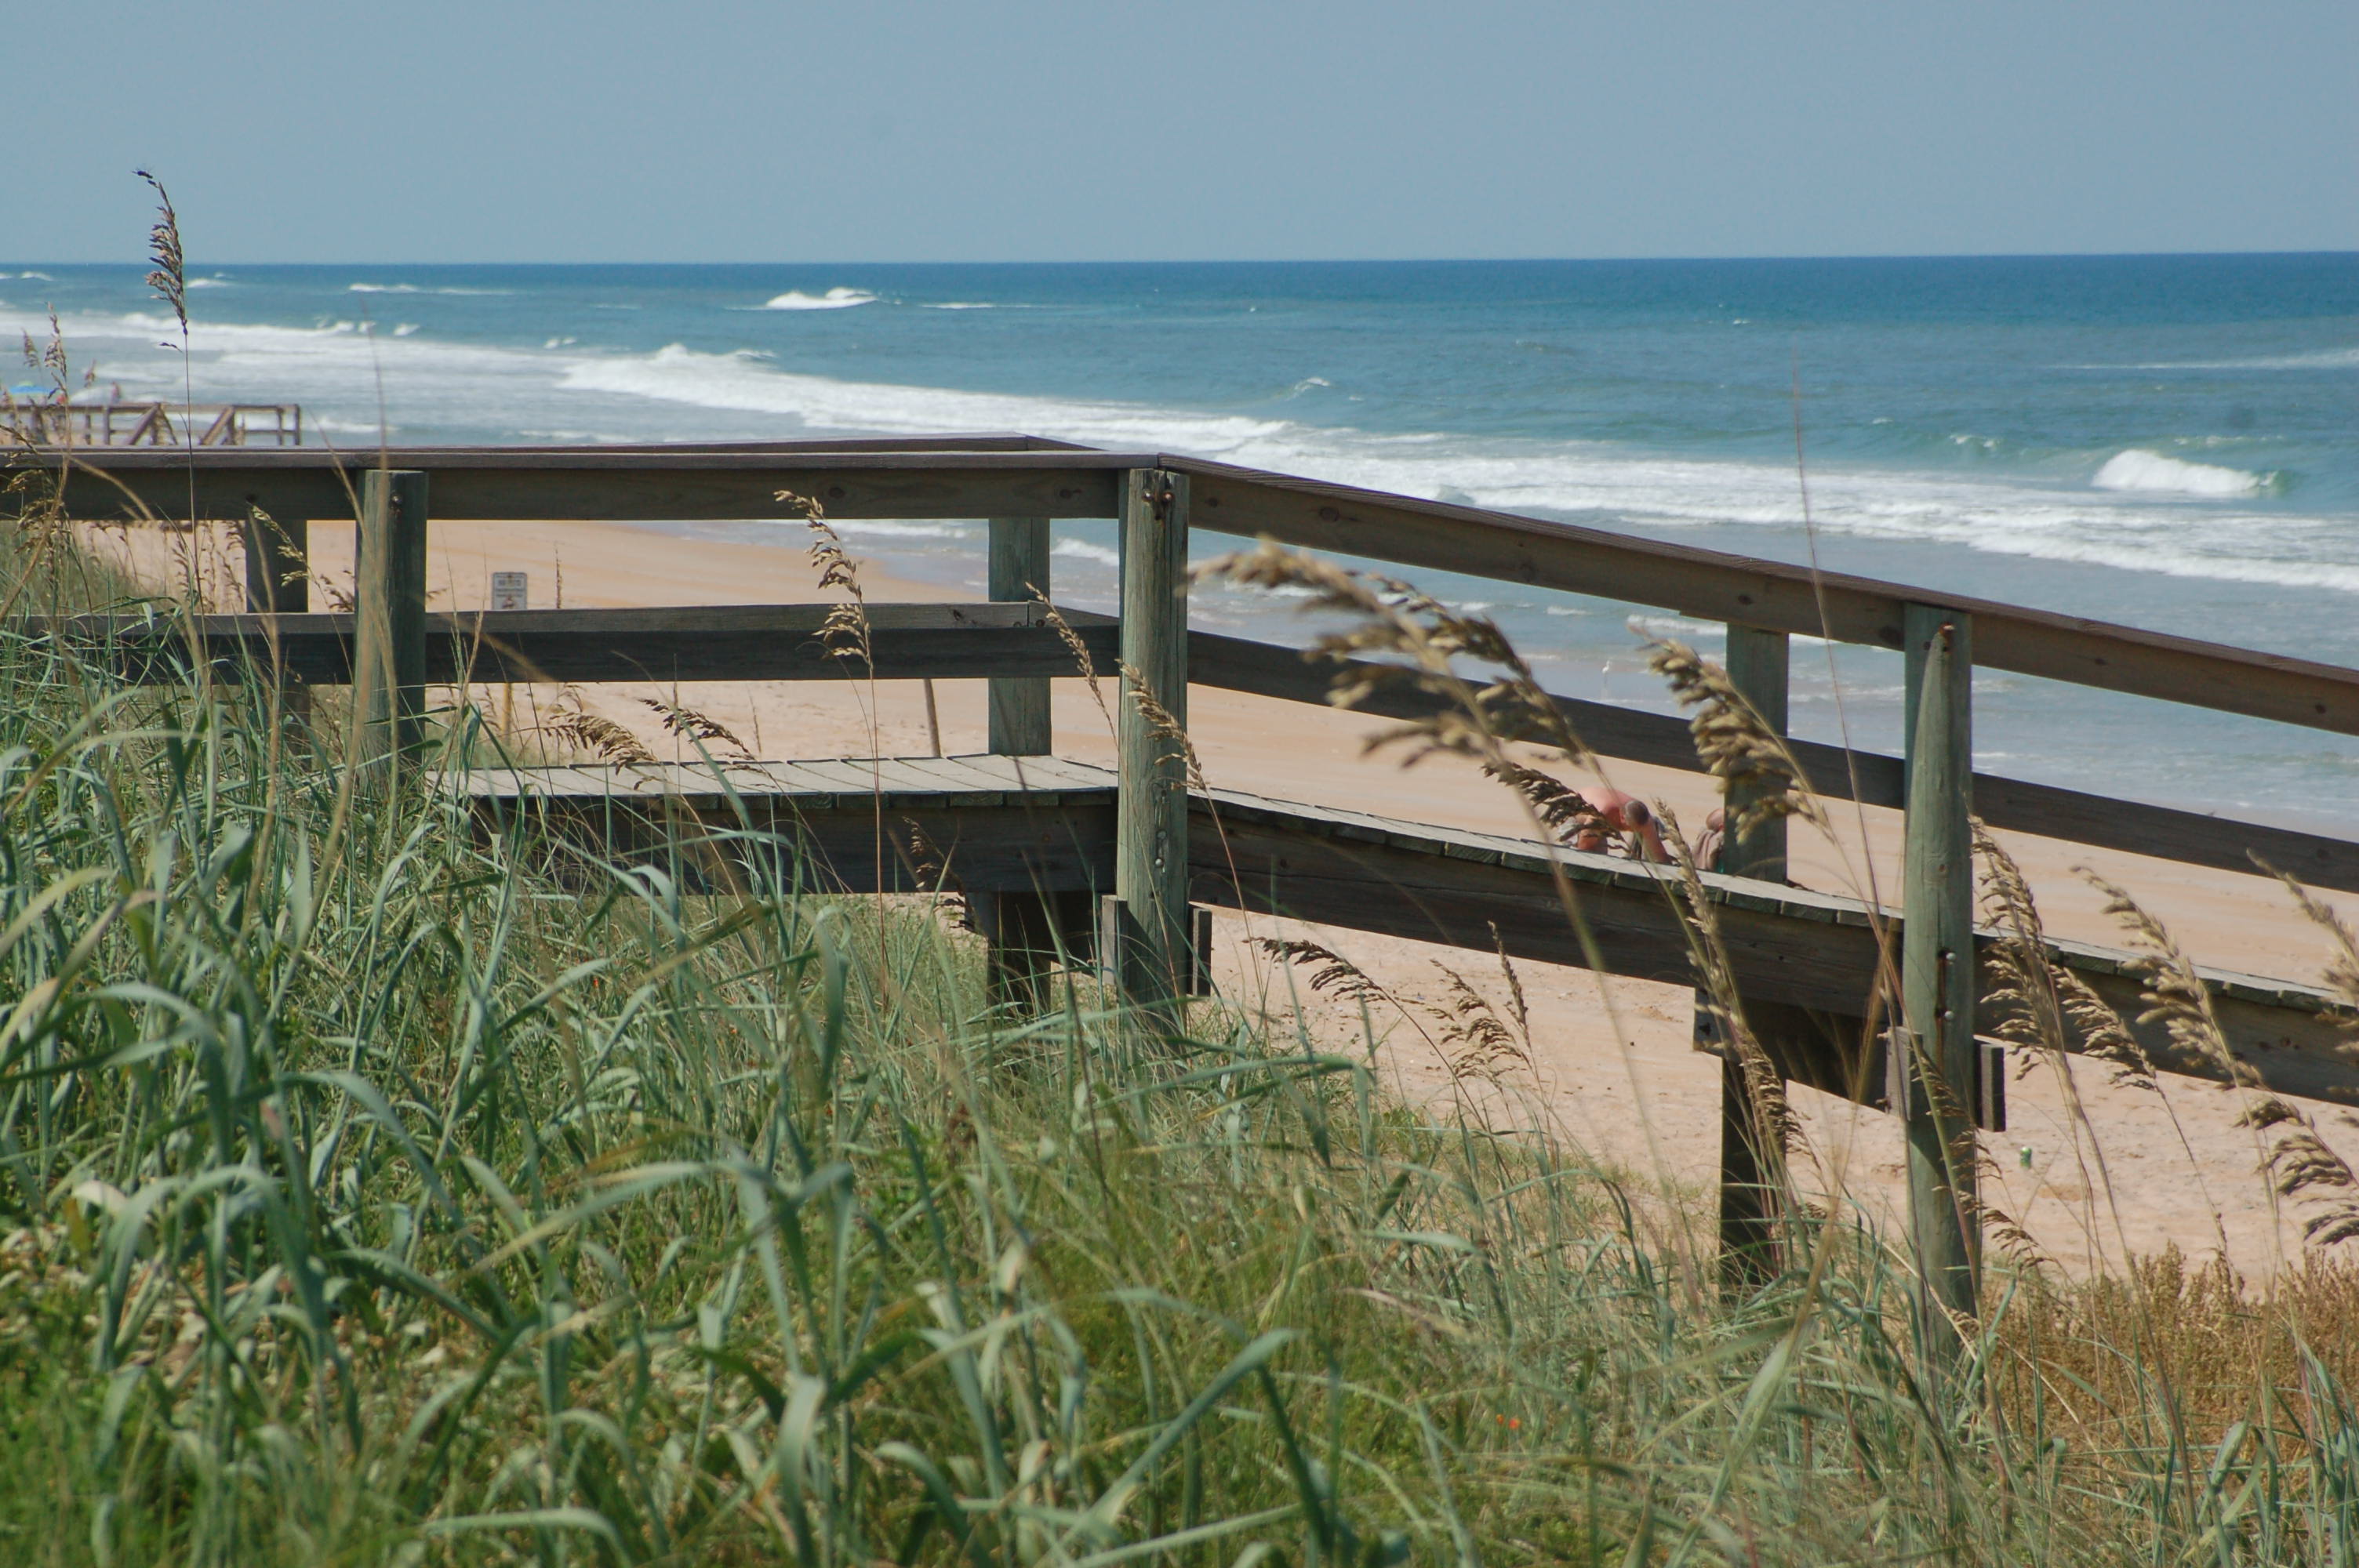
beach, atlantic ocean, waves, sea grass, walkway, empty beach, windswept, coast, sea, shore, grass family, grass, sand, vacation, tree, coastal and oceanic landforms, ocean, plant, boardwalk, bay